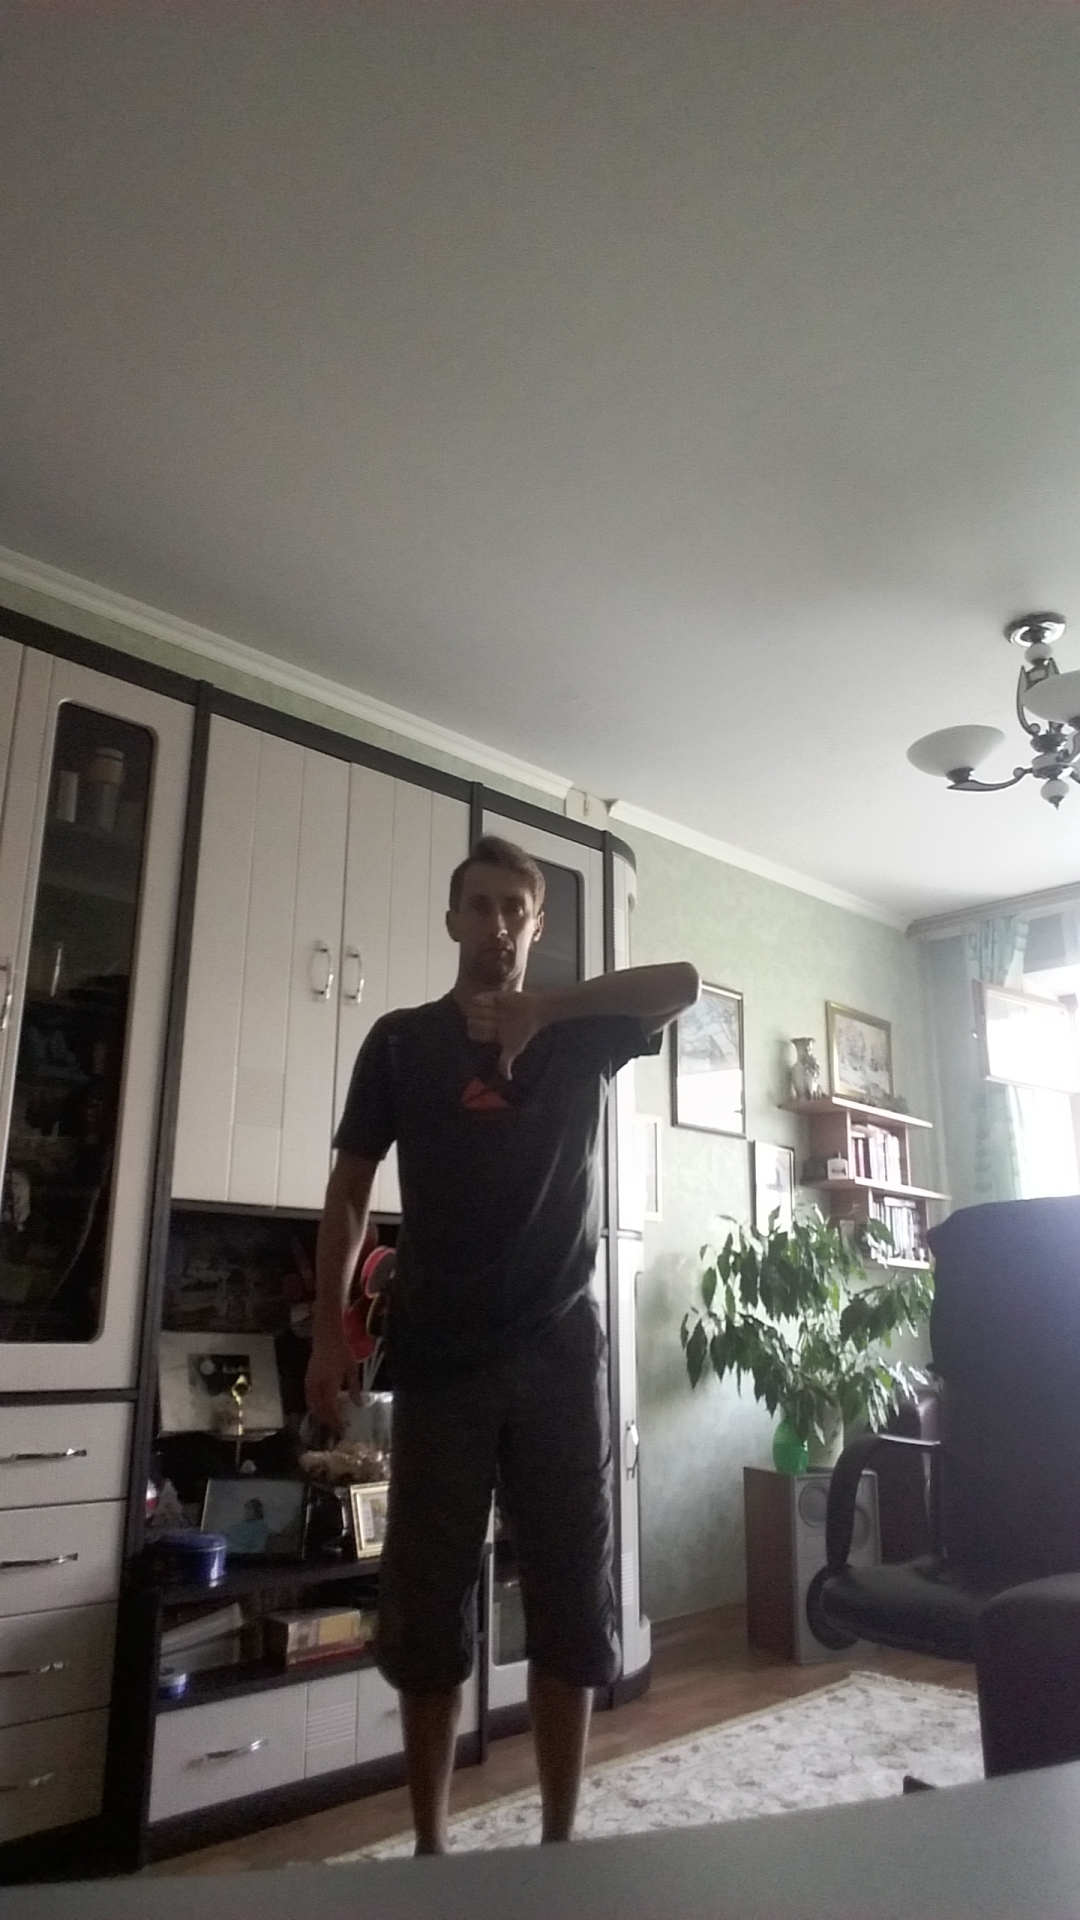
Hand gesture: dislike